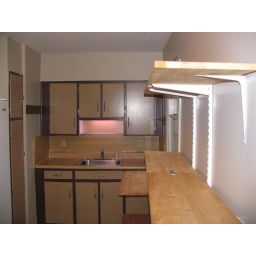
Shelf over sink is great for plants